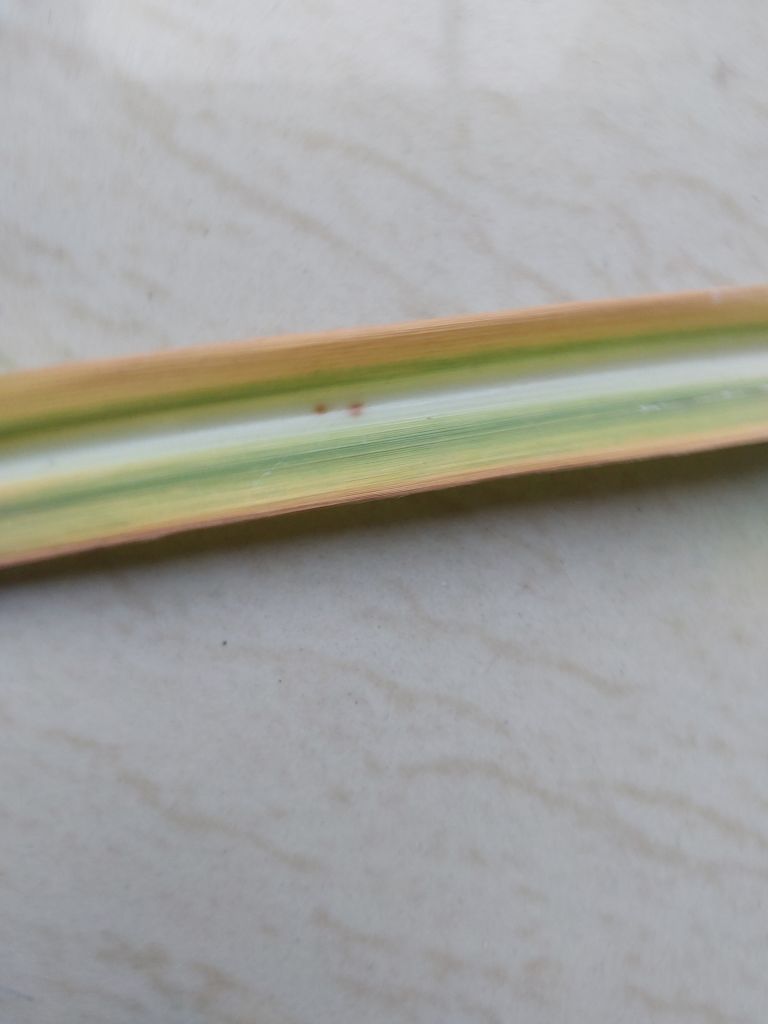
Label: Brown Spot